Sibiu

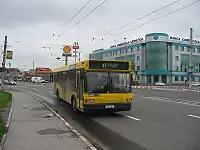
Public bus transportation in Sibiu

Sibiu is situated on the CFR-Romanian Railways Main Line 200 (Brasov – Făgăraș – Sibiu – Simeria – Arad – Romanian Western Border) and on Line 206 (Sibiu – Mediaș).